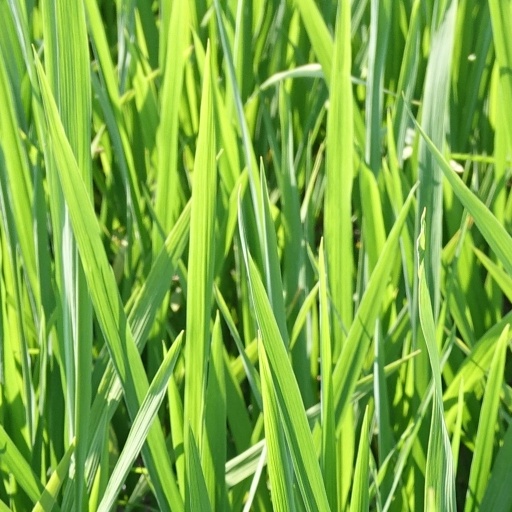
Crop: rice